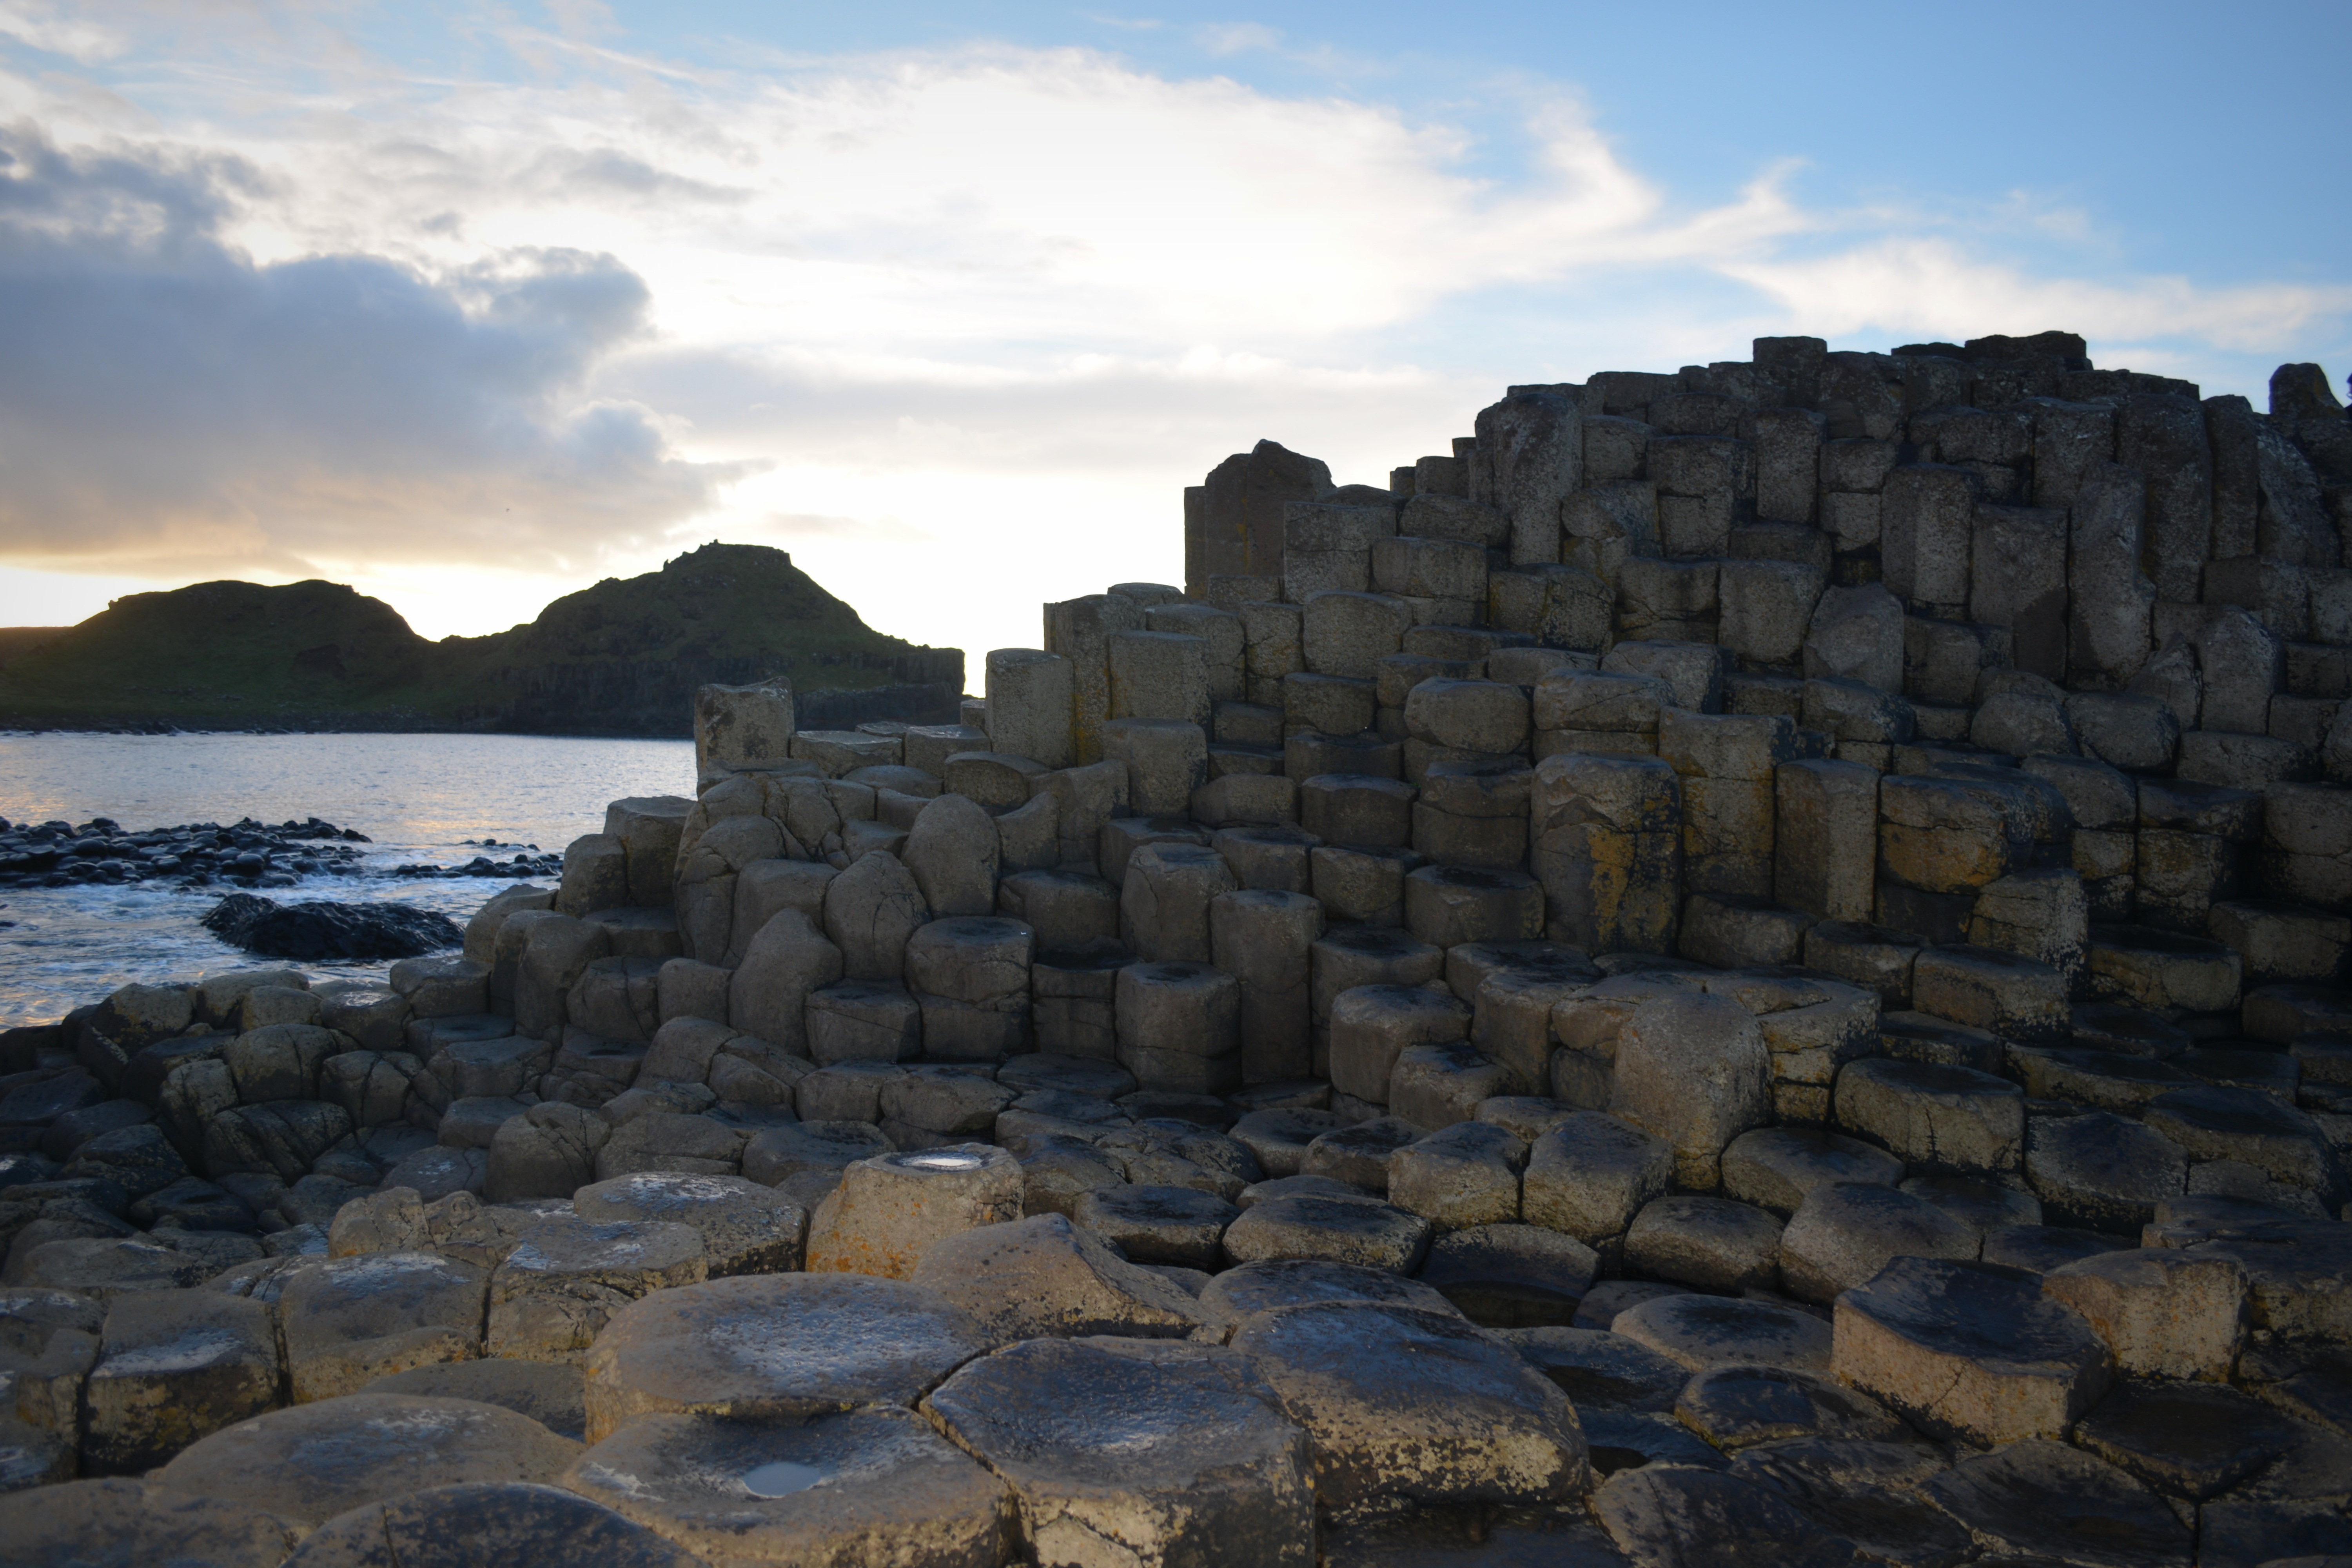
landscape, sea, coast, nature, rock, ocean, shore, cliff, bay, rock formation, terrain, material, rocks, geology, ruins, cape, northern ireland, ancient history, giant's causeway, unseco